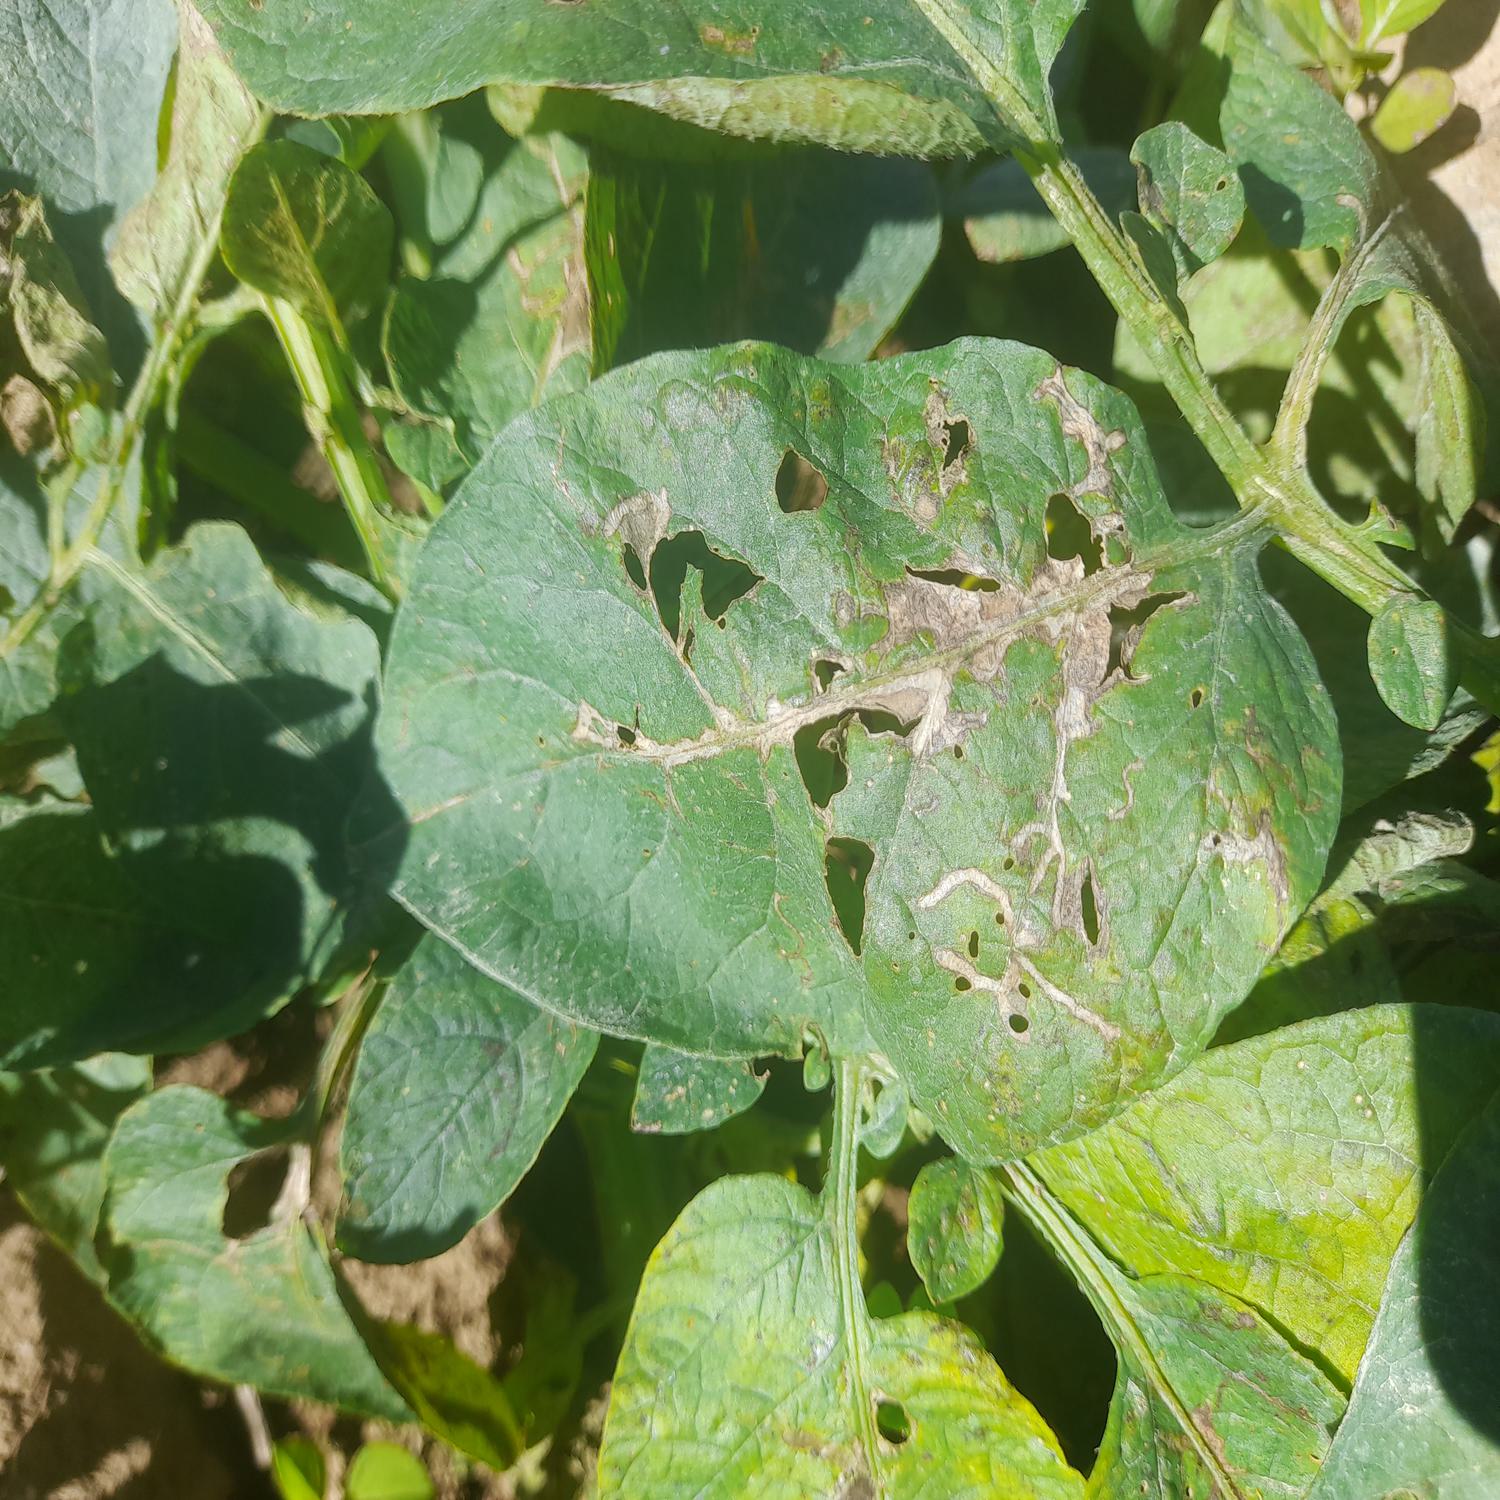
Label: Pest